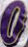
Number: 0